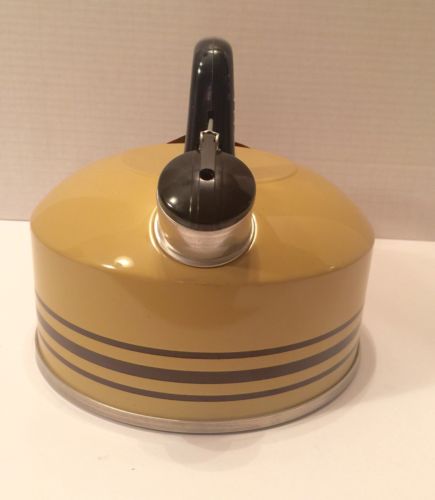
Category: kettle